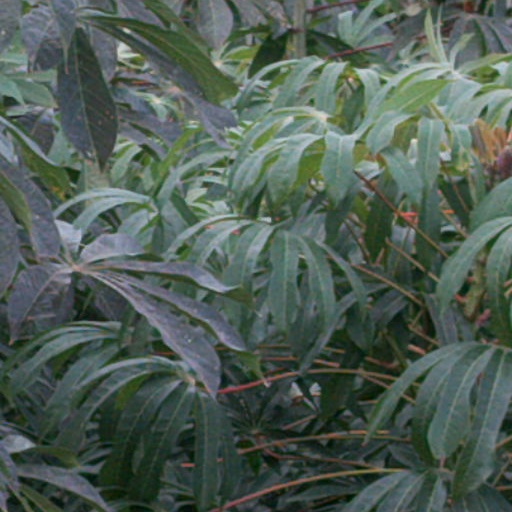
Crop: cassava